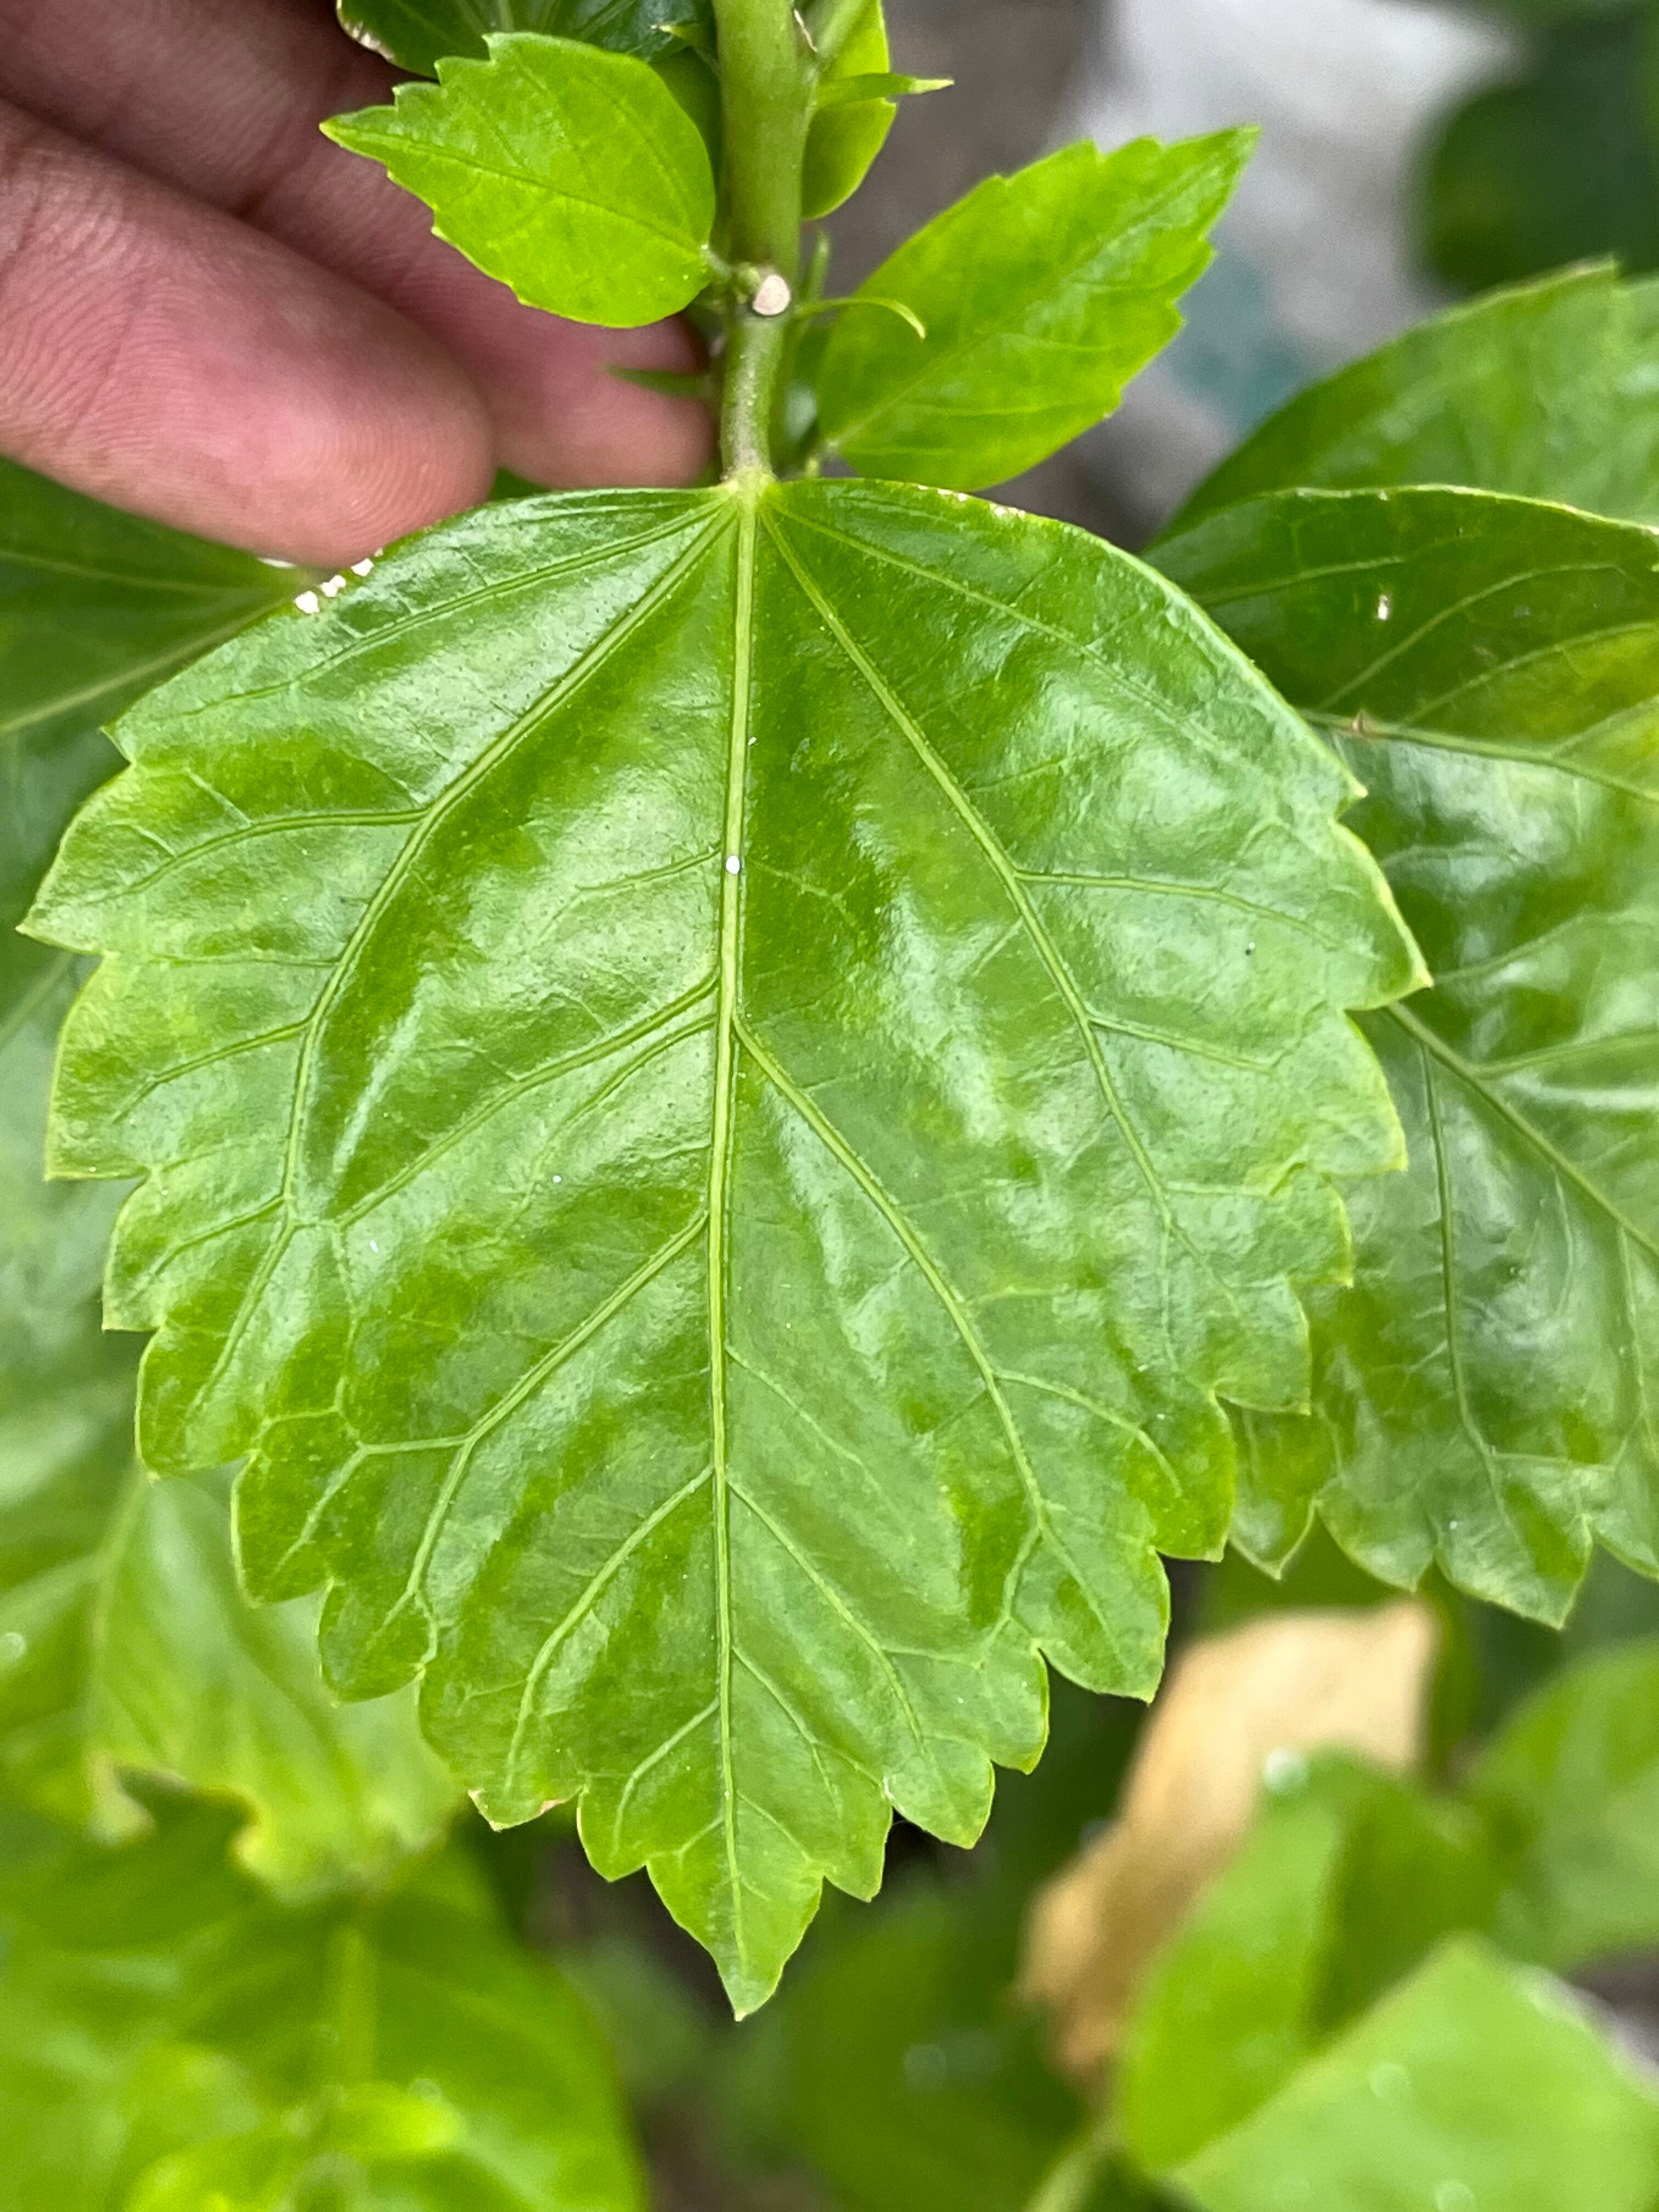
Plant species: hibiscus-rosa-sinensis